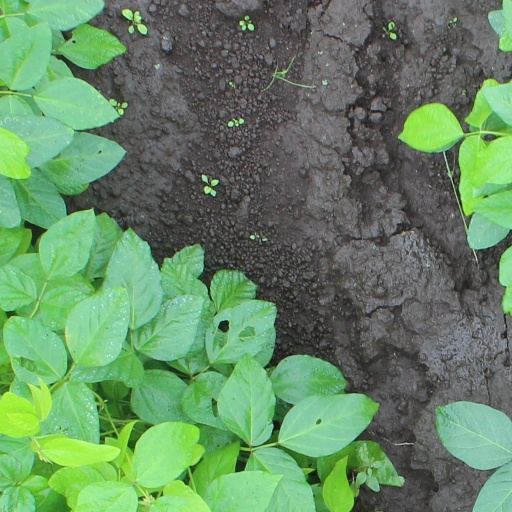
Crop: soybean